Ferario Spasov

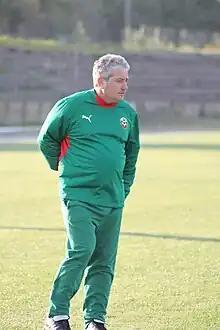
Spasov with Bulgaria U17

Spasov was manager of Litex Lovech and CSKA Sofia.